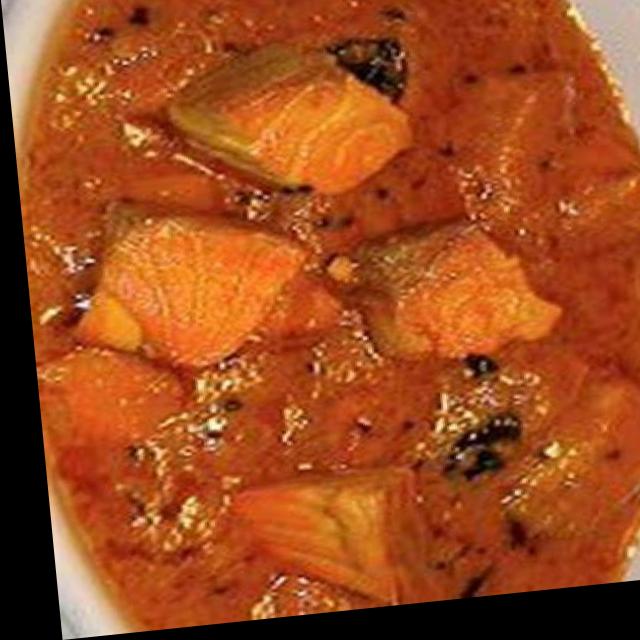
Dish: fish_curry